Tom Drake (wrestler)

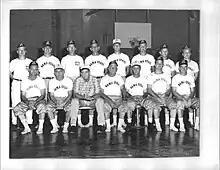
Paul "Bear" Bryant and his athletic staff at the University of Alabama. Head wrestling coach Tom Drake is pictured back row, second from right.

Pivotal in his success was the acclaim and notoriety he achieved as a wrestler. Along the way, Drake wrestled or partnered with many of the sport's greatest legends, including Gorgeous George, Lou Thesz, Bearcat Brown, Tojo Yamamoto and Len Rossi. Sometimes wrestling as the "Cullman Comet", Drake wrestled professionally until 1978, eventually being inducted into the International Wrestlers Hall of Fame in 2001. His signature wrestling move was the "dropkick".